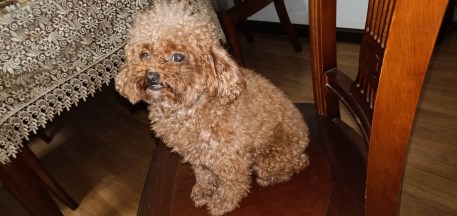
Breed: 2925-n000114-toy_poodle